German Inquisition

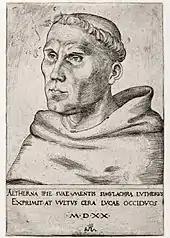
The Reformation, initiated by Martin Luther, put an effective end to the Inquisition in Germany

In the second half of the 15th century, the activity of the papal inquisition in Germany almost completely ceased. Although the authorities of the Dominican Order regularly made appointments, and the number of inquisitors even increased compared to the previous period, most of them treated the inquisitorial office solely as an honorary distinction and did not engage in any anti-heretical activities. Almost all German inquisitors of this period were simultaneously priors of convents, vicars of the order's "nations", university professors, and even provincial superiors of the order, often combining several such functions. Some, such as Gerhard von Elten and Jacob Sprenger, were involved in the internal reform of the Dominican Order. The two most famous of the few heresy trials conducted by papal inquisitors in the last 50 years before Martin Luther's emergence, namely the trial of John Rucherat in 1479 (inquisitor Gerhard von Elten) and the trial of Johann Reuchlin in 1513 (inquisitor Jacob van Hoogstraaten), were instances of university professors exploiting the inquisitorial office to settle scores with opponents in the academic-scientific environment. These trials, especially the trial of Reuchlin, significantly diminished the prestige of the papal inquisition in Germany.